Newcastle-upon-Tyne (UK Parliament constituency)

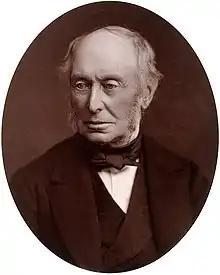
Armstrong

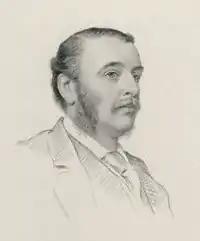
Ridley

Morley is appointed Chief Secretary to the Lord Lieutenant of Ireland, requiring a by-election.